U.S. Open Pool Championship

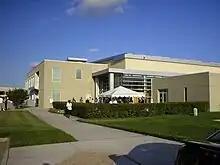
Chesapeake Conference Center, site of the U.S. Open 9-Ball Championship from 1997 to 2011

The U.S. Open Pool Championship, formerly the U.S. Open Nine-ball Championship, is an annual professional men's nine-ball pool tournament that began in its current form in 1976. The U.S. Open is one of the most sought-after titles in nine-ball and in pool generally. Traditionally, winners of the U.S. Open are given a green blazer and are awarded free entry fees to all future U.S. Open tournaments.